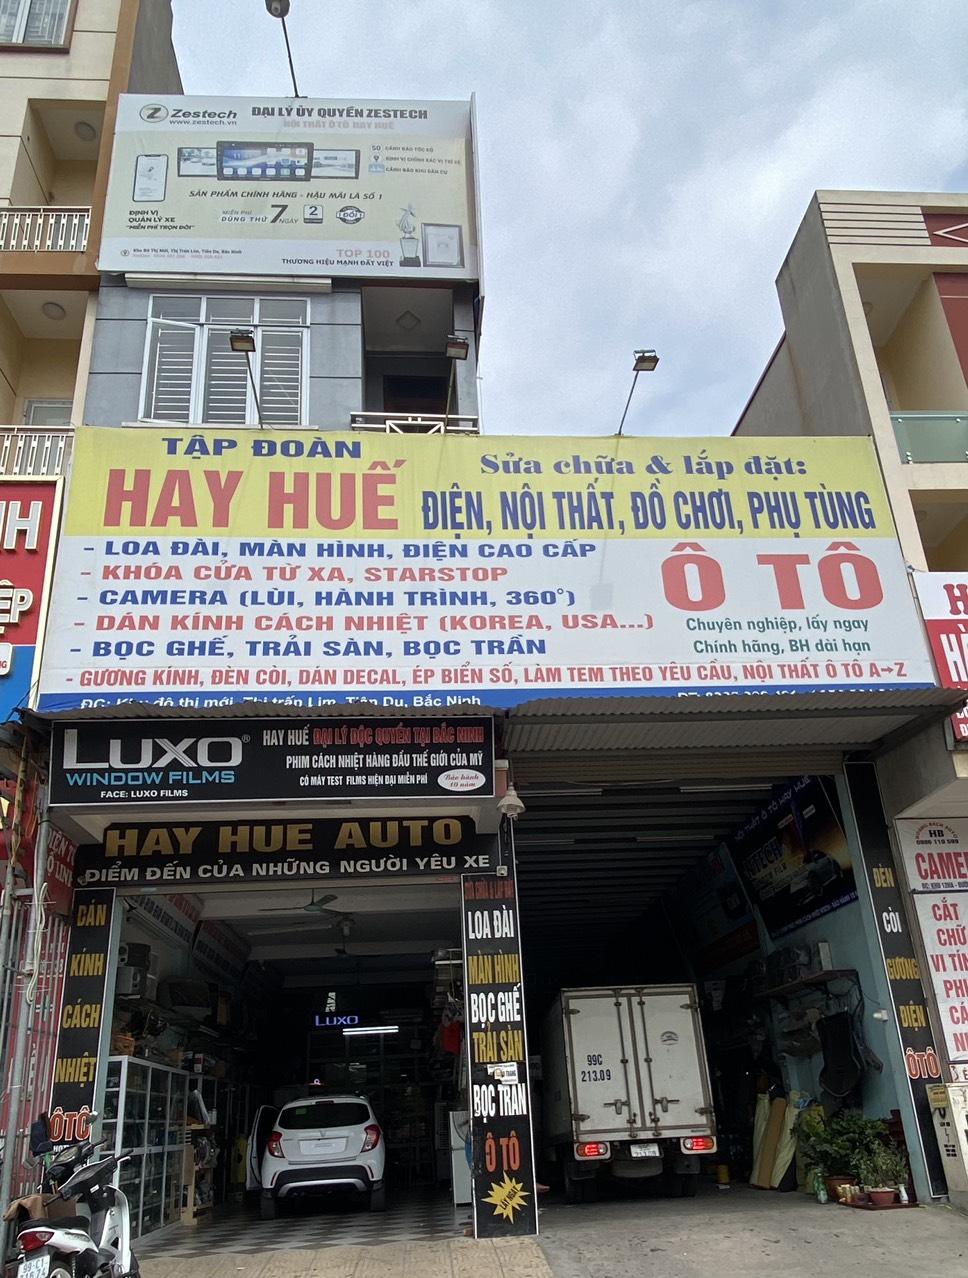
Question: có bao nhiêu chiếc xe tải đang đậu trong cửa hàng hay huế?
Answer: một chiếc